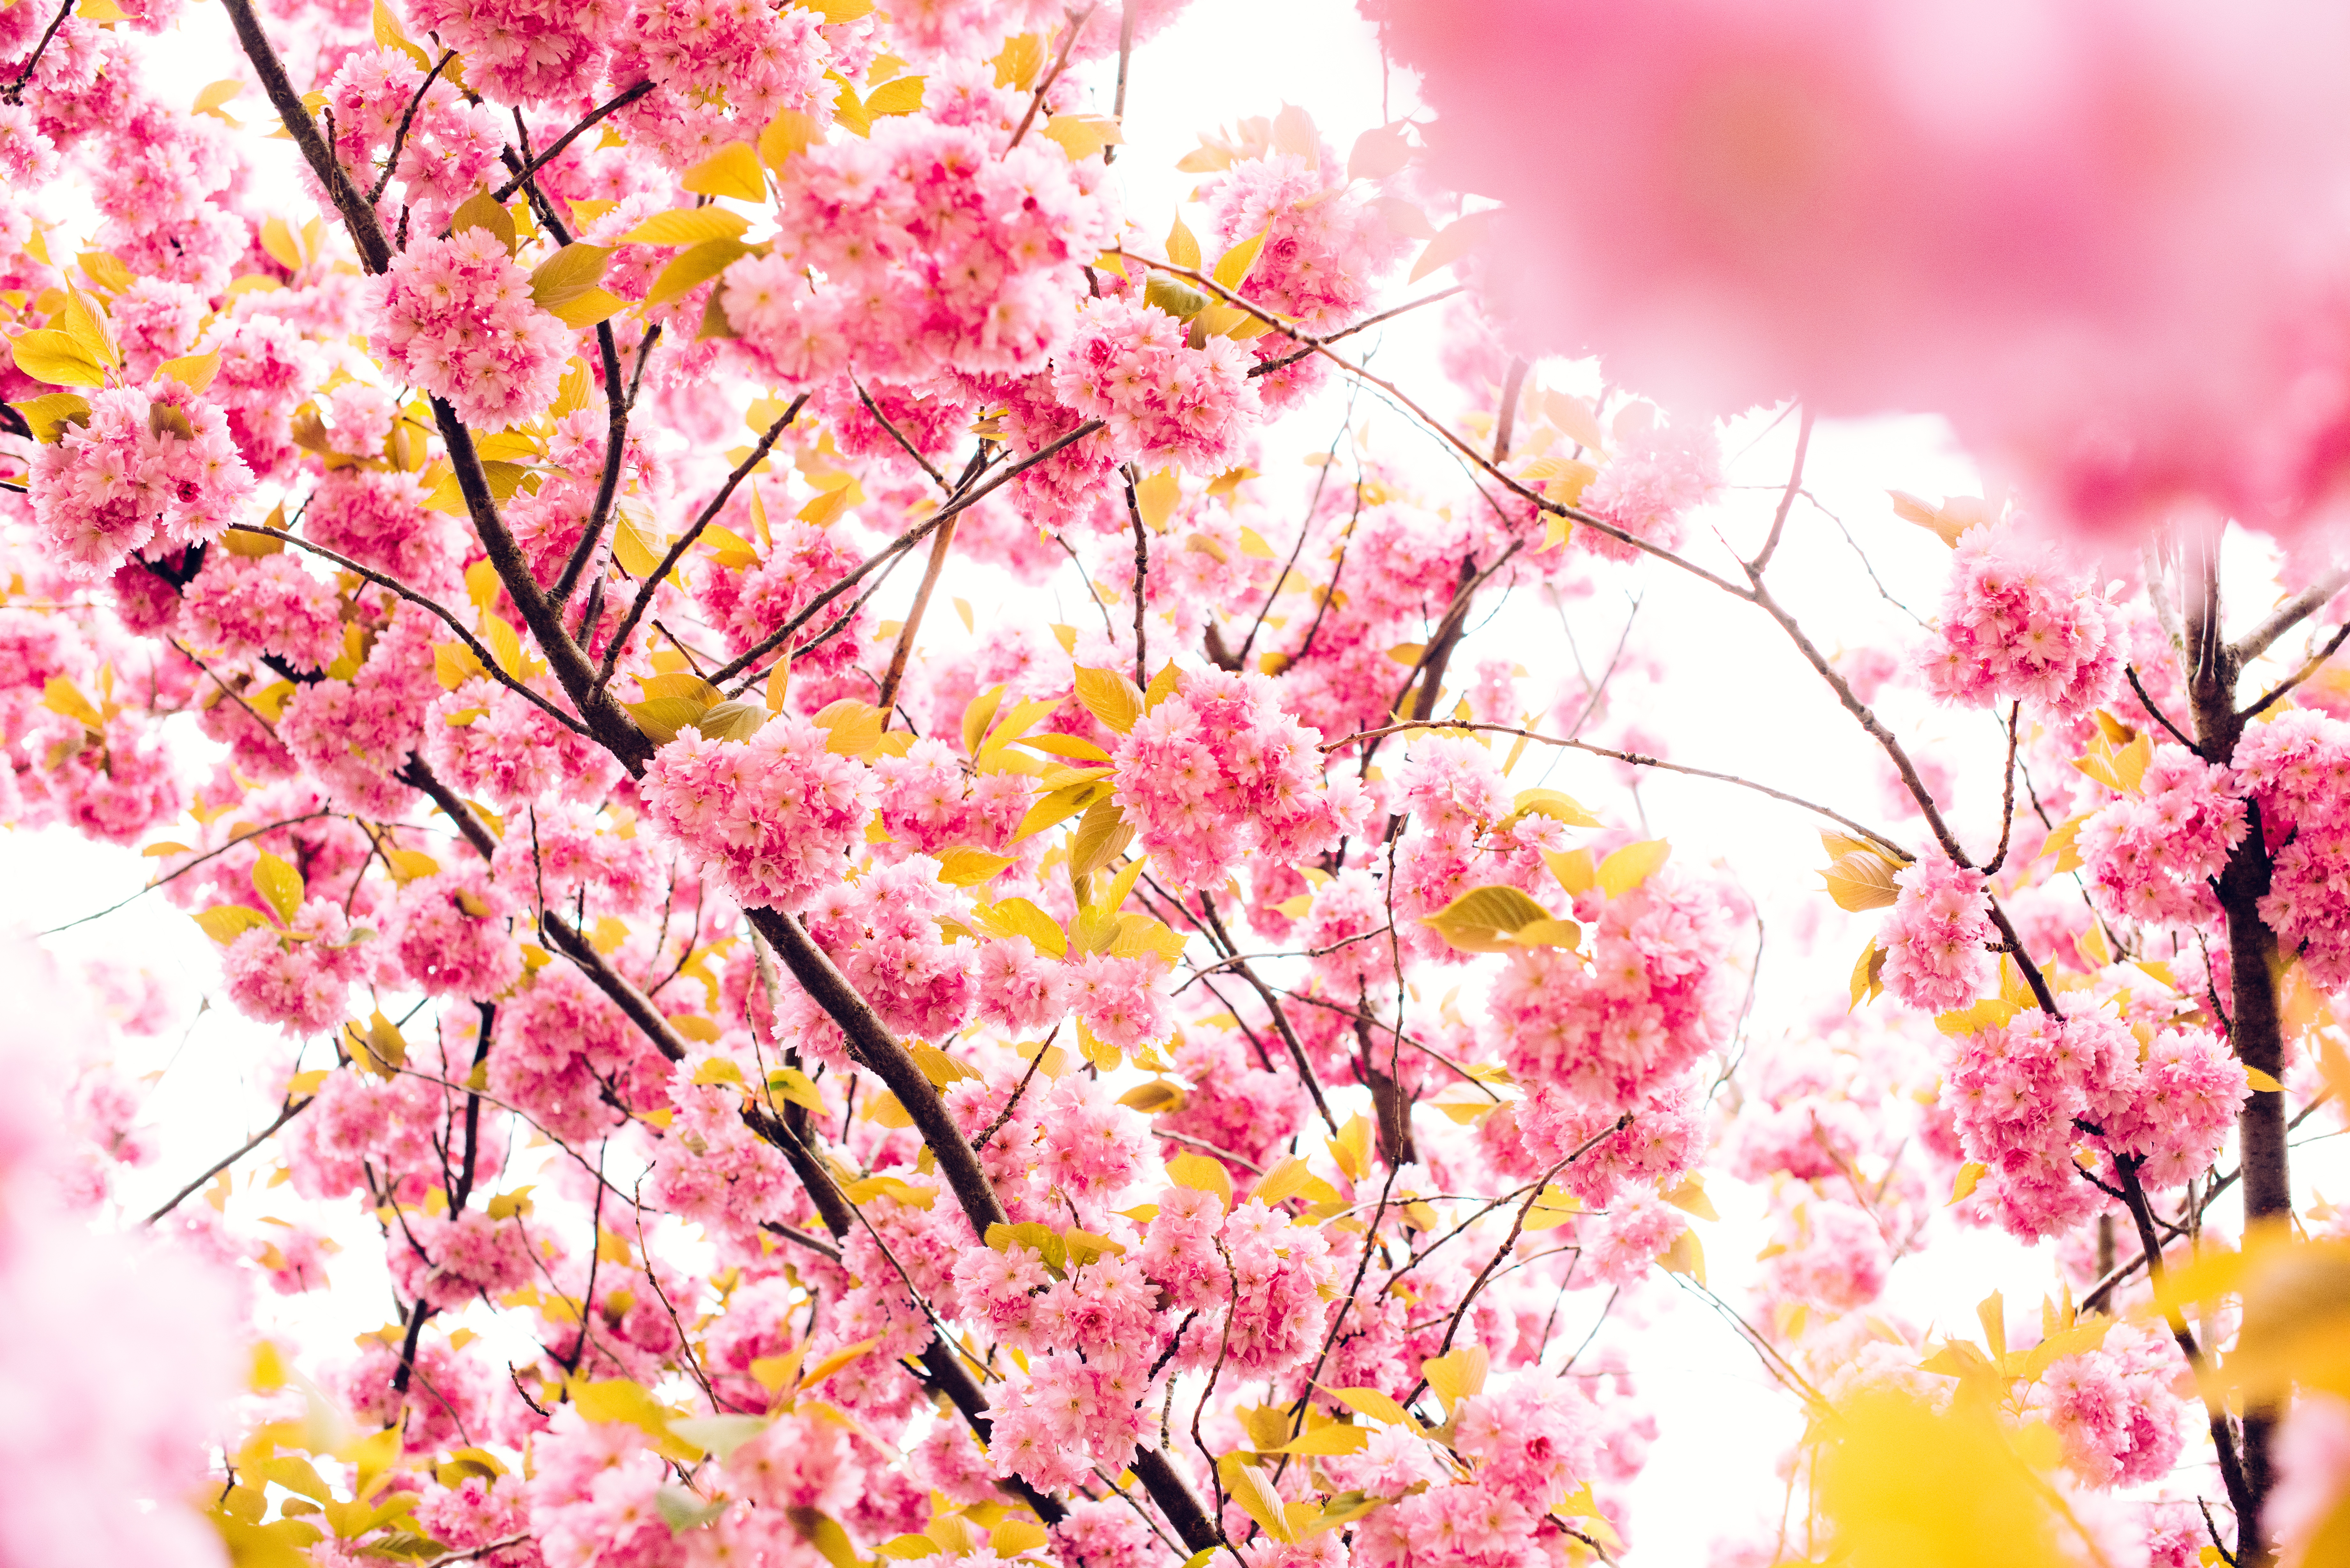
nature, branch, blossom, blur, plant, flower, petal, floral, decoration, spring, macro, pink, season, cherry blossom, flowers, close up, leaves, petals, beautiful, flowering plant, land plant